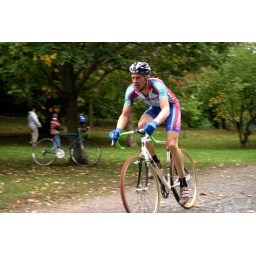
keep an eye on this rider... and also on my Zebrakenko road bike hanging out in the background.